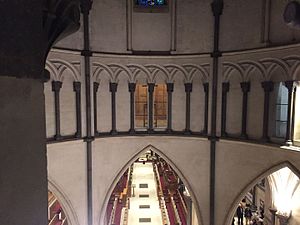
Temple Church / Historie / 1185-1307
Udsigt over (og fra) det cirkulære triforium i det runde skib
Temple Church, på dansk Tempelkirken, er en kirke i City of London, der er beliggende mellem Fleet Street og Themsen. Kirken blev bygget af Tempelridderne som deres engelske hovedkvarter. Den blev indviet den 10. februar 1185 af patriark Heraclius fra Jerusalem. Under kong Johans regeringstid tjente bygningen som kongens skatkammer, hvilket tempelriddernes rolle som proto-internationale bankfolk understøttede. Det ejes i dag i fællesskab af de to Inns of Court: Inner Temple og Middle Temple. Det er berømt for at være en rundkirke, en almindelig bygningsform for tempelriddernes kirker, og for dens liggende statuer fra det 13. og 14. århundrede. Kirken blev stærkt beskadiget af tysk bombning under anden verdenskrig og er siden blevet kraftigt restaureret og genopbygget.